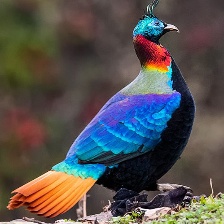
Species: HIMALAYAN MONAL
Scientific name: LOPHOPHORUS IMPEJANUS